Singapore Airlines Flight 006

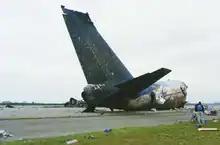
The broken-off tail section of 9V-SPK

At the time of the crash, 179 passengers and crew, including three children and three infants, were on the aircraft. Of the 179 occupants, 83 were killed, 39 suffered from serious injuries, and 32 had minor injuries, while 25 were uninjured. Four crew members and 77 passengers died on impact immediately after the crash and two passengers died at hospital. Most of the passengers onboard the flight were Taiwanese or Americans.